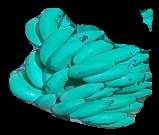
Variety: elakki-bale
Grade: grade2